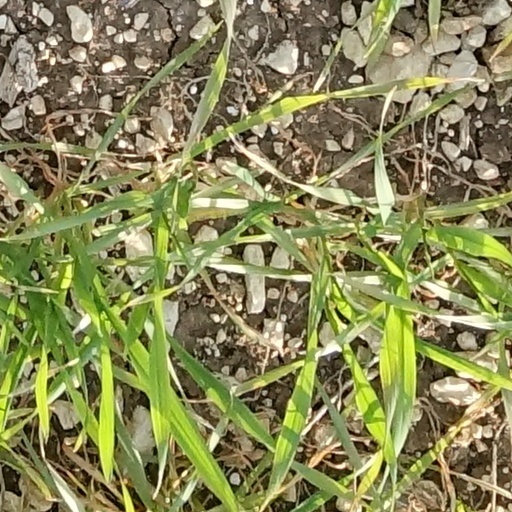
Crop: wheat